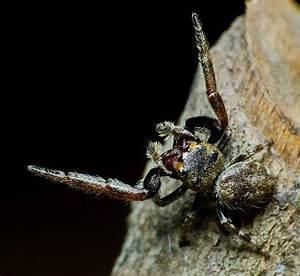
spider